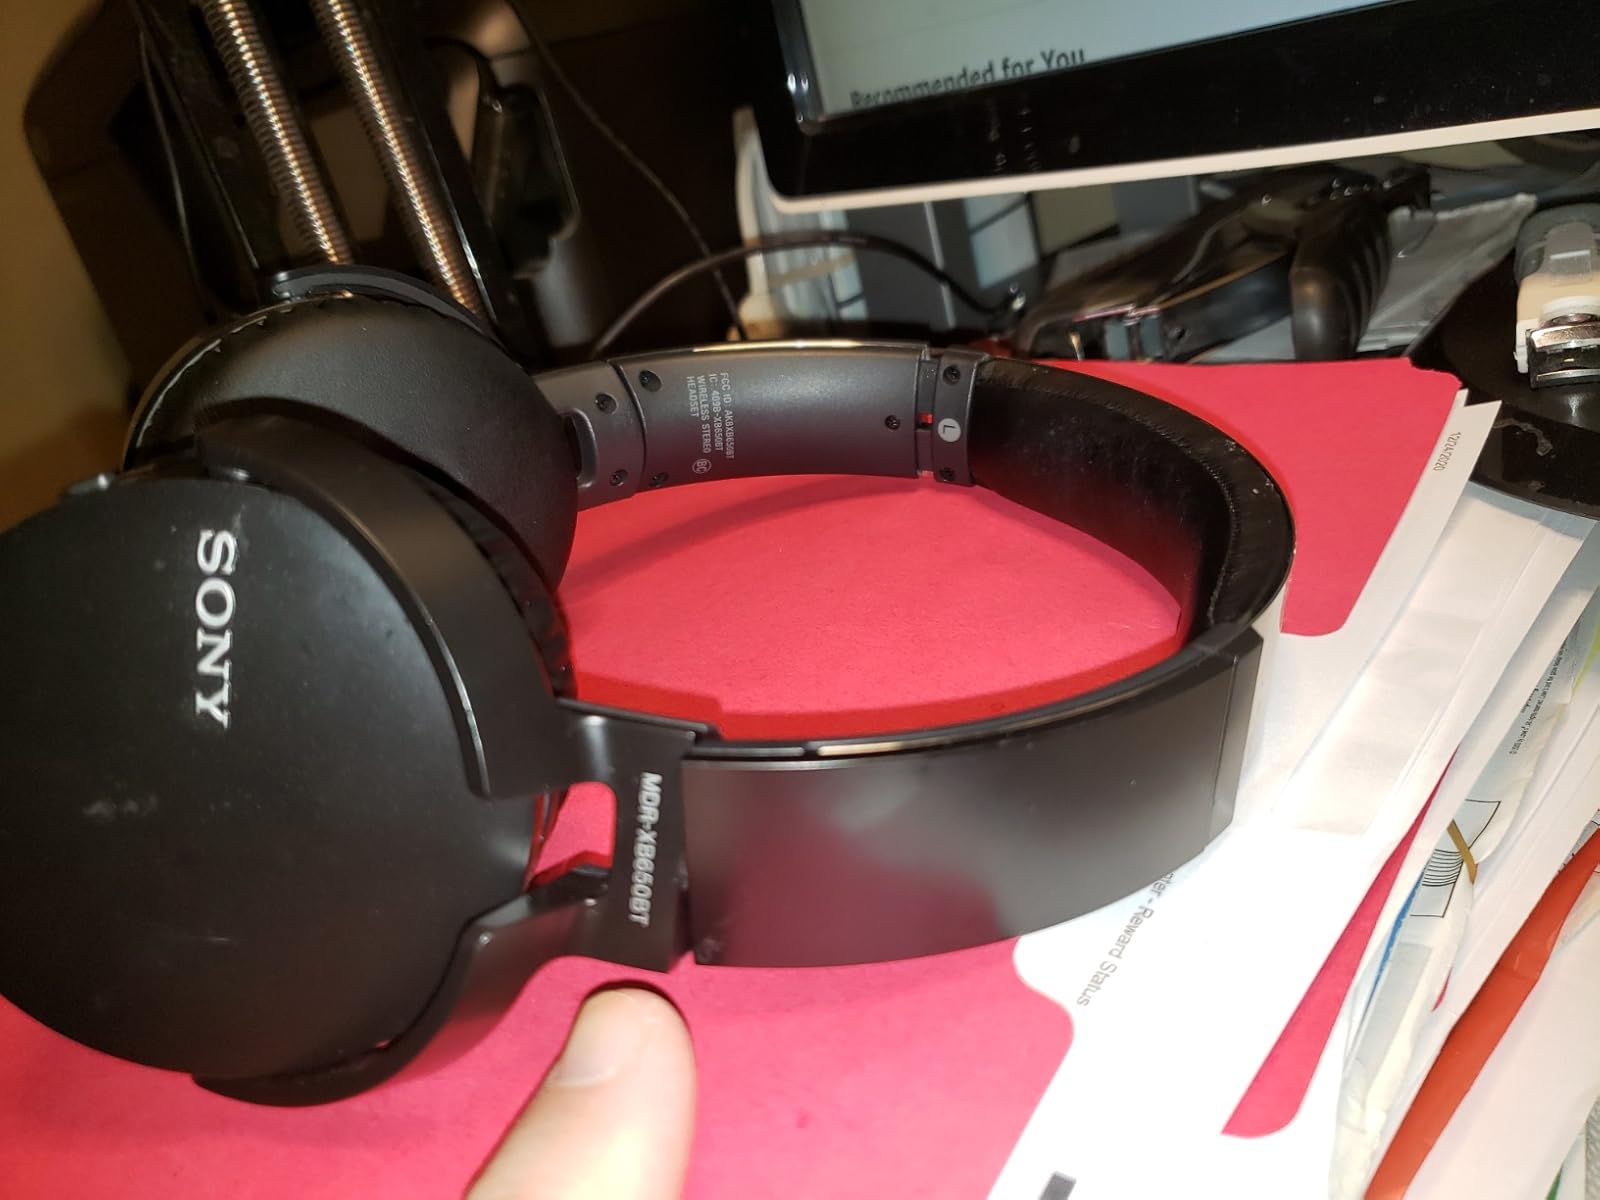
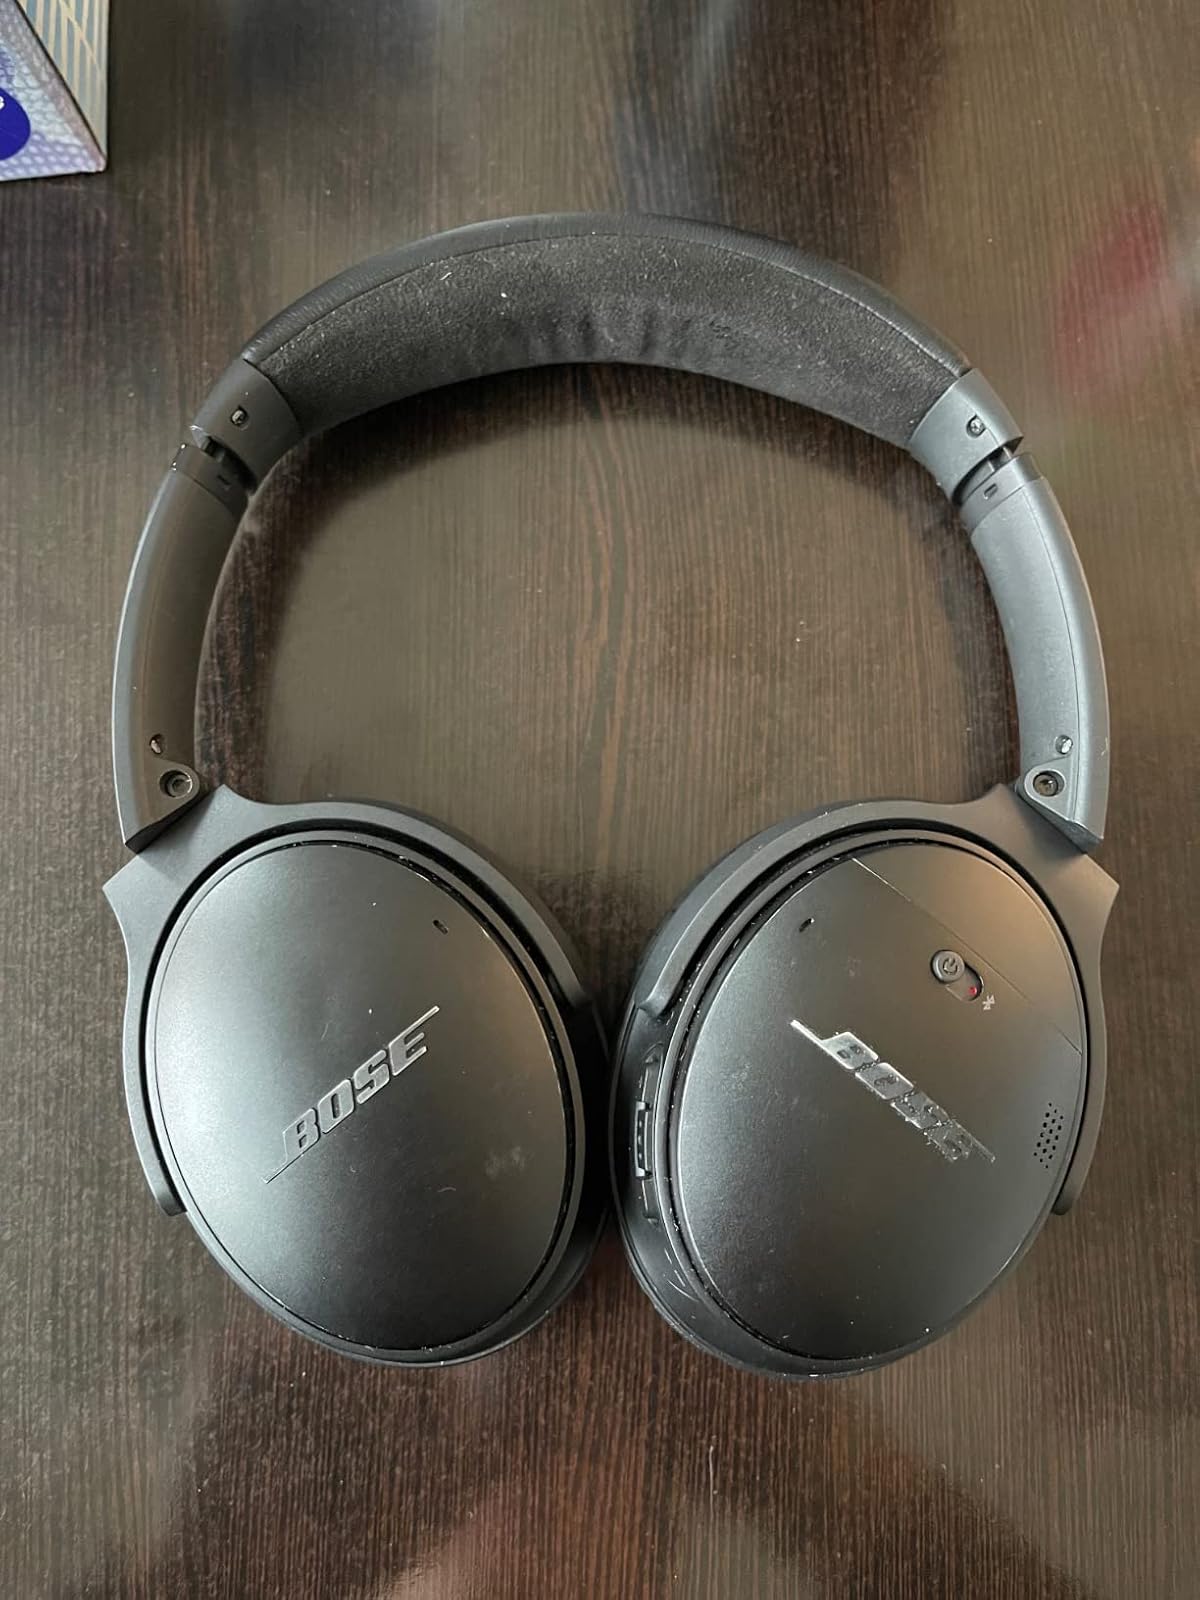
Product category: headphones
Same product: no